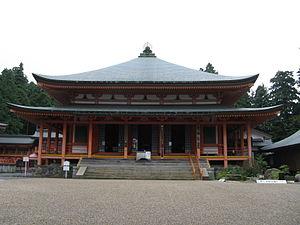
L'Enryaku-ji est un monastère bouddhiste situé sur le mont Hiei surplombant Kyoto, qui a été fondé entre la fin du VIIIᵉ siècle et le début du IXᵉ siècle par Saichō, aussi connu sous le nom de Dengyō Daishi, qui a introduit au Japon le bouddhisme Tendai, d'origine chinoise. Il est également appelé, avec le Kōfuku-ji, Nanto-Hokurei, terme désignant les deux temples les plus puissants pendant l'ère Heian : le Kōfuku-ji à Nara et l'Enryaku-ji sur le mont Hiei, au nord. C'est l'un des temples les plus importants de l'histoire du Japon qui a servi de quartier général au bouddhisme Tendai. Cette école bouddhiste, très influente auprès de l'aristocratie de l'époque, a engendré un nombre important de courants plus récents comme celui de la Terre pure, le zen et le bouddhisme de Nichiren.